Lya De Putti

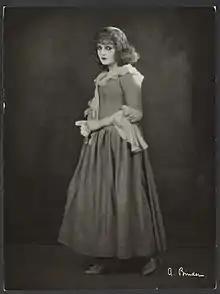
Lya de Putti in the film "Manon Lescaut" (1926) by Arthur Robinson. Photography by Alexander Binder. Collection EYE Film Institute Netherlands.

Around that time German film director Joe May noticed her and cast her in "The Mistress of the World" (1919), her first important film. She followed this success with noteworthy performances in "Manon Lescaut" and